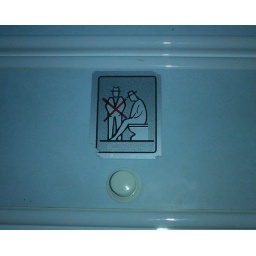
cryptic sign in a bus bathroom